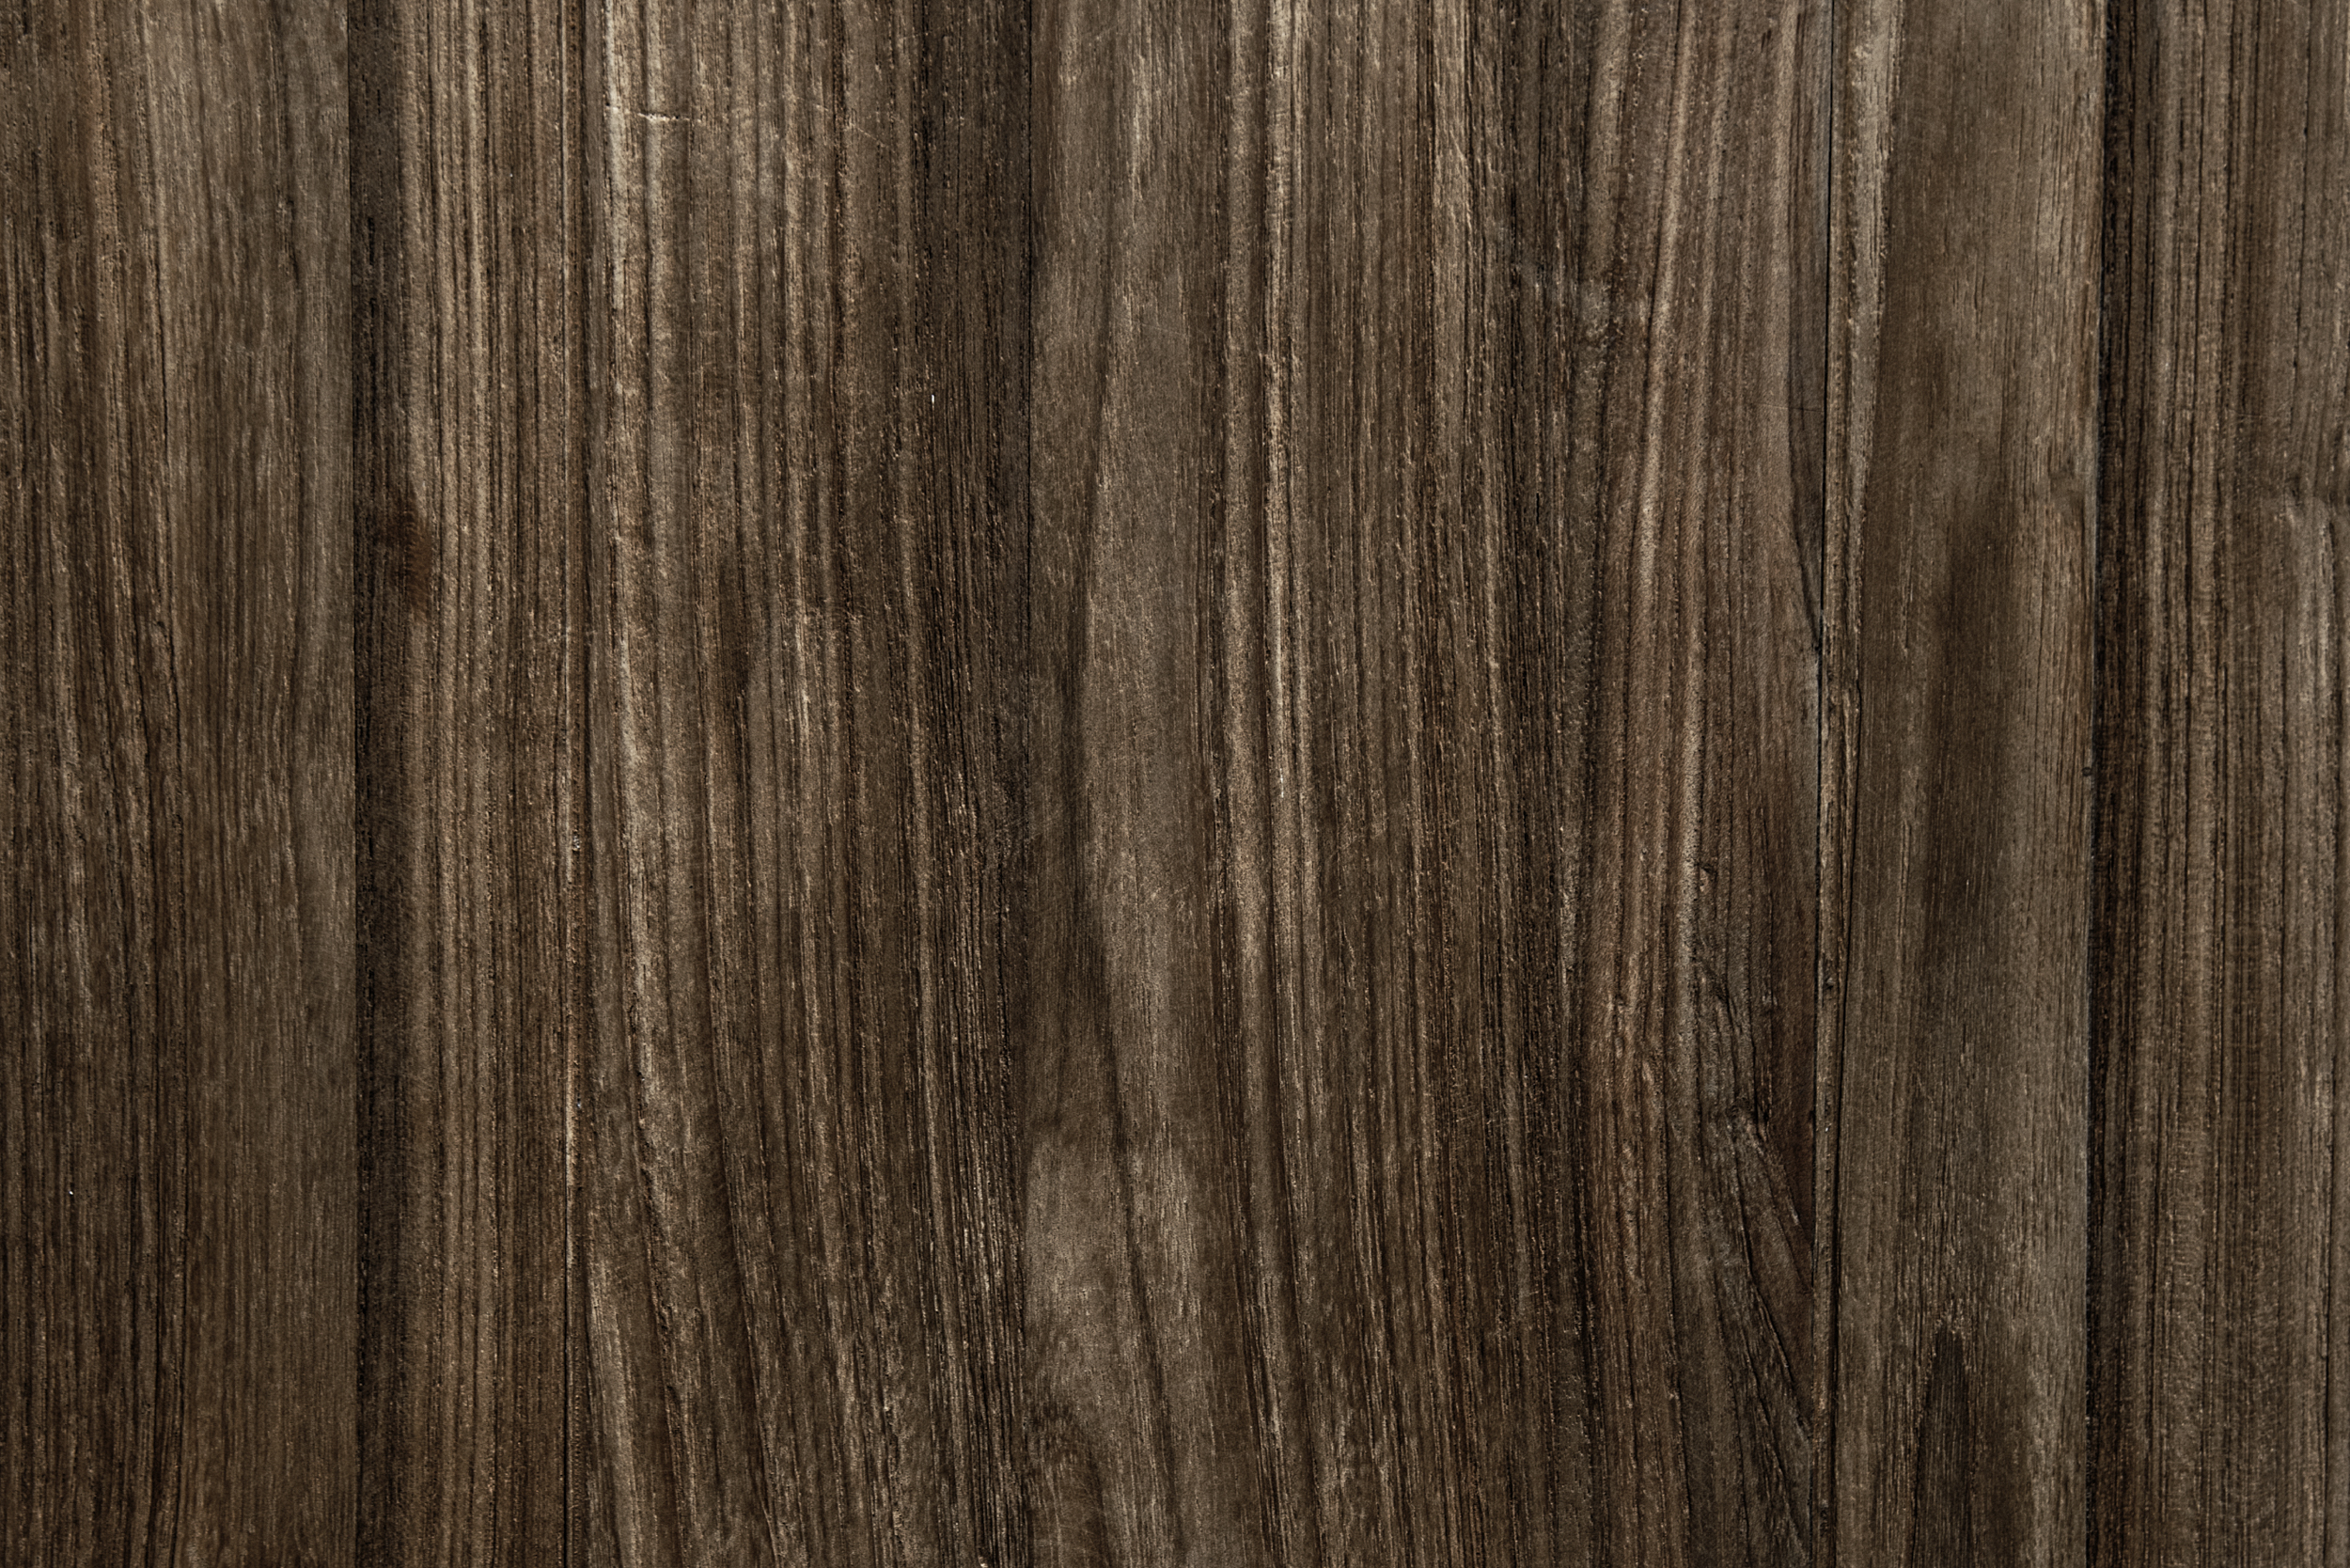
wood, brown, laminate flooring, wood flooring, flooring, hardwood, floor, line, Material property, tree, wood stain, caramel color, pattern, Lace wig, plank